Yelandur

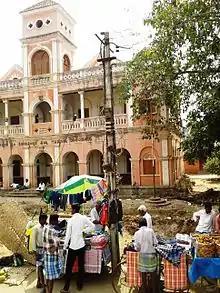
Fruit vendors in front of JSS office

Gaurishvara temple was built in 1550 A.D during the reign of Devabhupala (Singadepa). This temple was rebuilt in 1654 -1655 by Muddabhupa, grand on Devabhupala, as the old temple was highly dilapidated. The temple has some unique features which makes it very distinctive. Though there is no towering entrance gopura (as is common in South Indian temples), it has a mahadwara or gate called "Bale Mantapa" (Bangle entrance) which has exquisitely stone carved themes, on the walls and pillars, depicting mythological stories of Andhakasura (slaying of demon Andhakasura), Narasimha (half man – half lion god) in various manifestations of Dakshinamurthy and Sharaba, Bhairava, Kalingamardhana Krishna, Vali and Sugriva. Monolithic stone chains (stone carved rings - 20 cm each) adorn the four corners and the door side of the entrance which gives the name of Bale (Bangle) Mantapa to the temple entrance.